The Sentimental Teaser

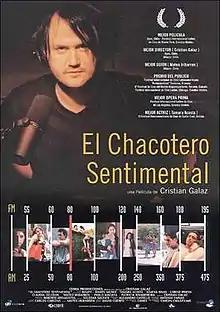
film poster

The Sentimental Teaser is a 1999 Chilean film directed by Cristián Galaz. The protagonist is a DJ named Rumpy, and his listeners call in to the radio station to tell their stories.